I. M. Pei

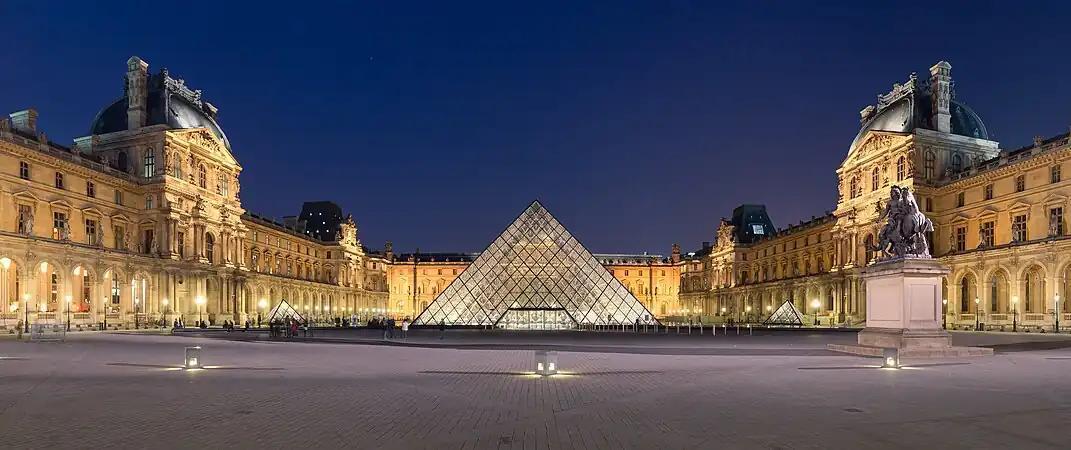
Pei decided that a pyramid was "most compatible" with the other structures at the Louvre, complementing their roofs' faceted planes.

In 1978, Pei was asked to initiate a project for his home country. After surveying a number of different locations, Pei fell in love with a valley that had once served as an imperial garden and hunting preserve known as Fragrant Hills. The site housed a decrepit hotel; Pei was invited to tear it down and build a new one. As usual, he approached the project by carefully considering the context and purpose. Likewise, he considered modernist styles inappropriate for the setting. Thus, he said, it was necessary to find "a third way".